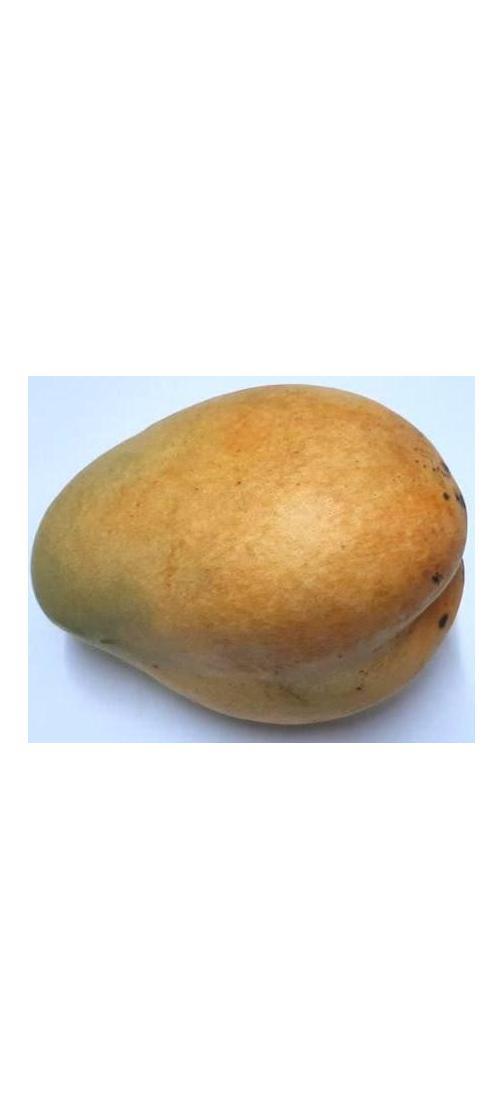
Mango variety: Bari-11